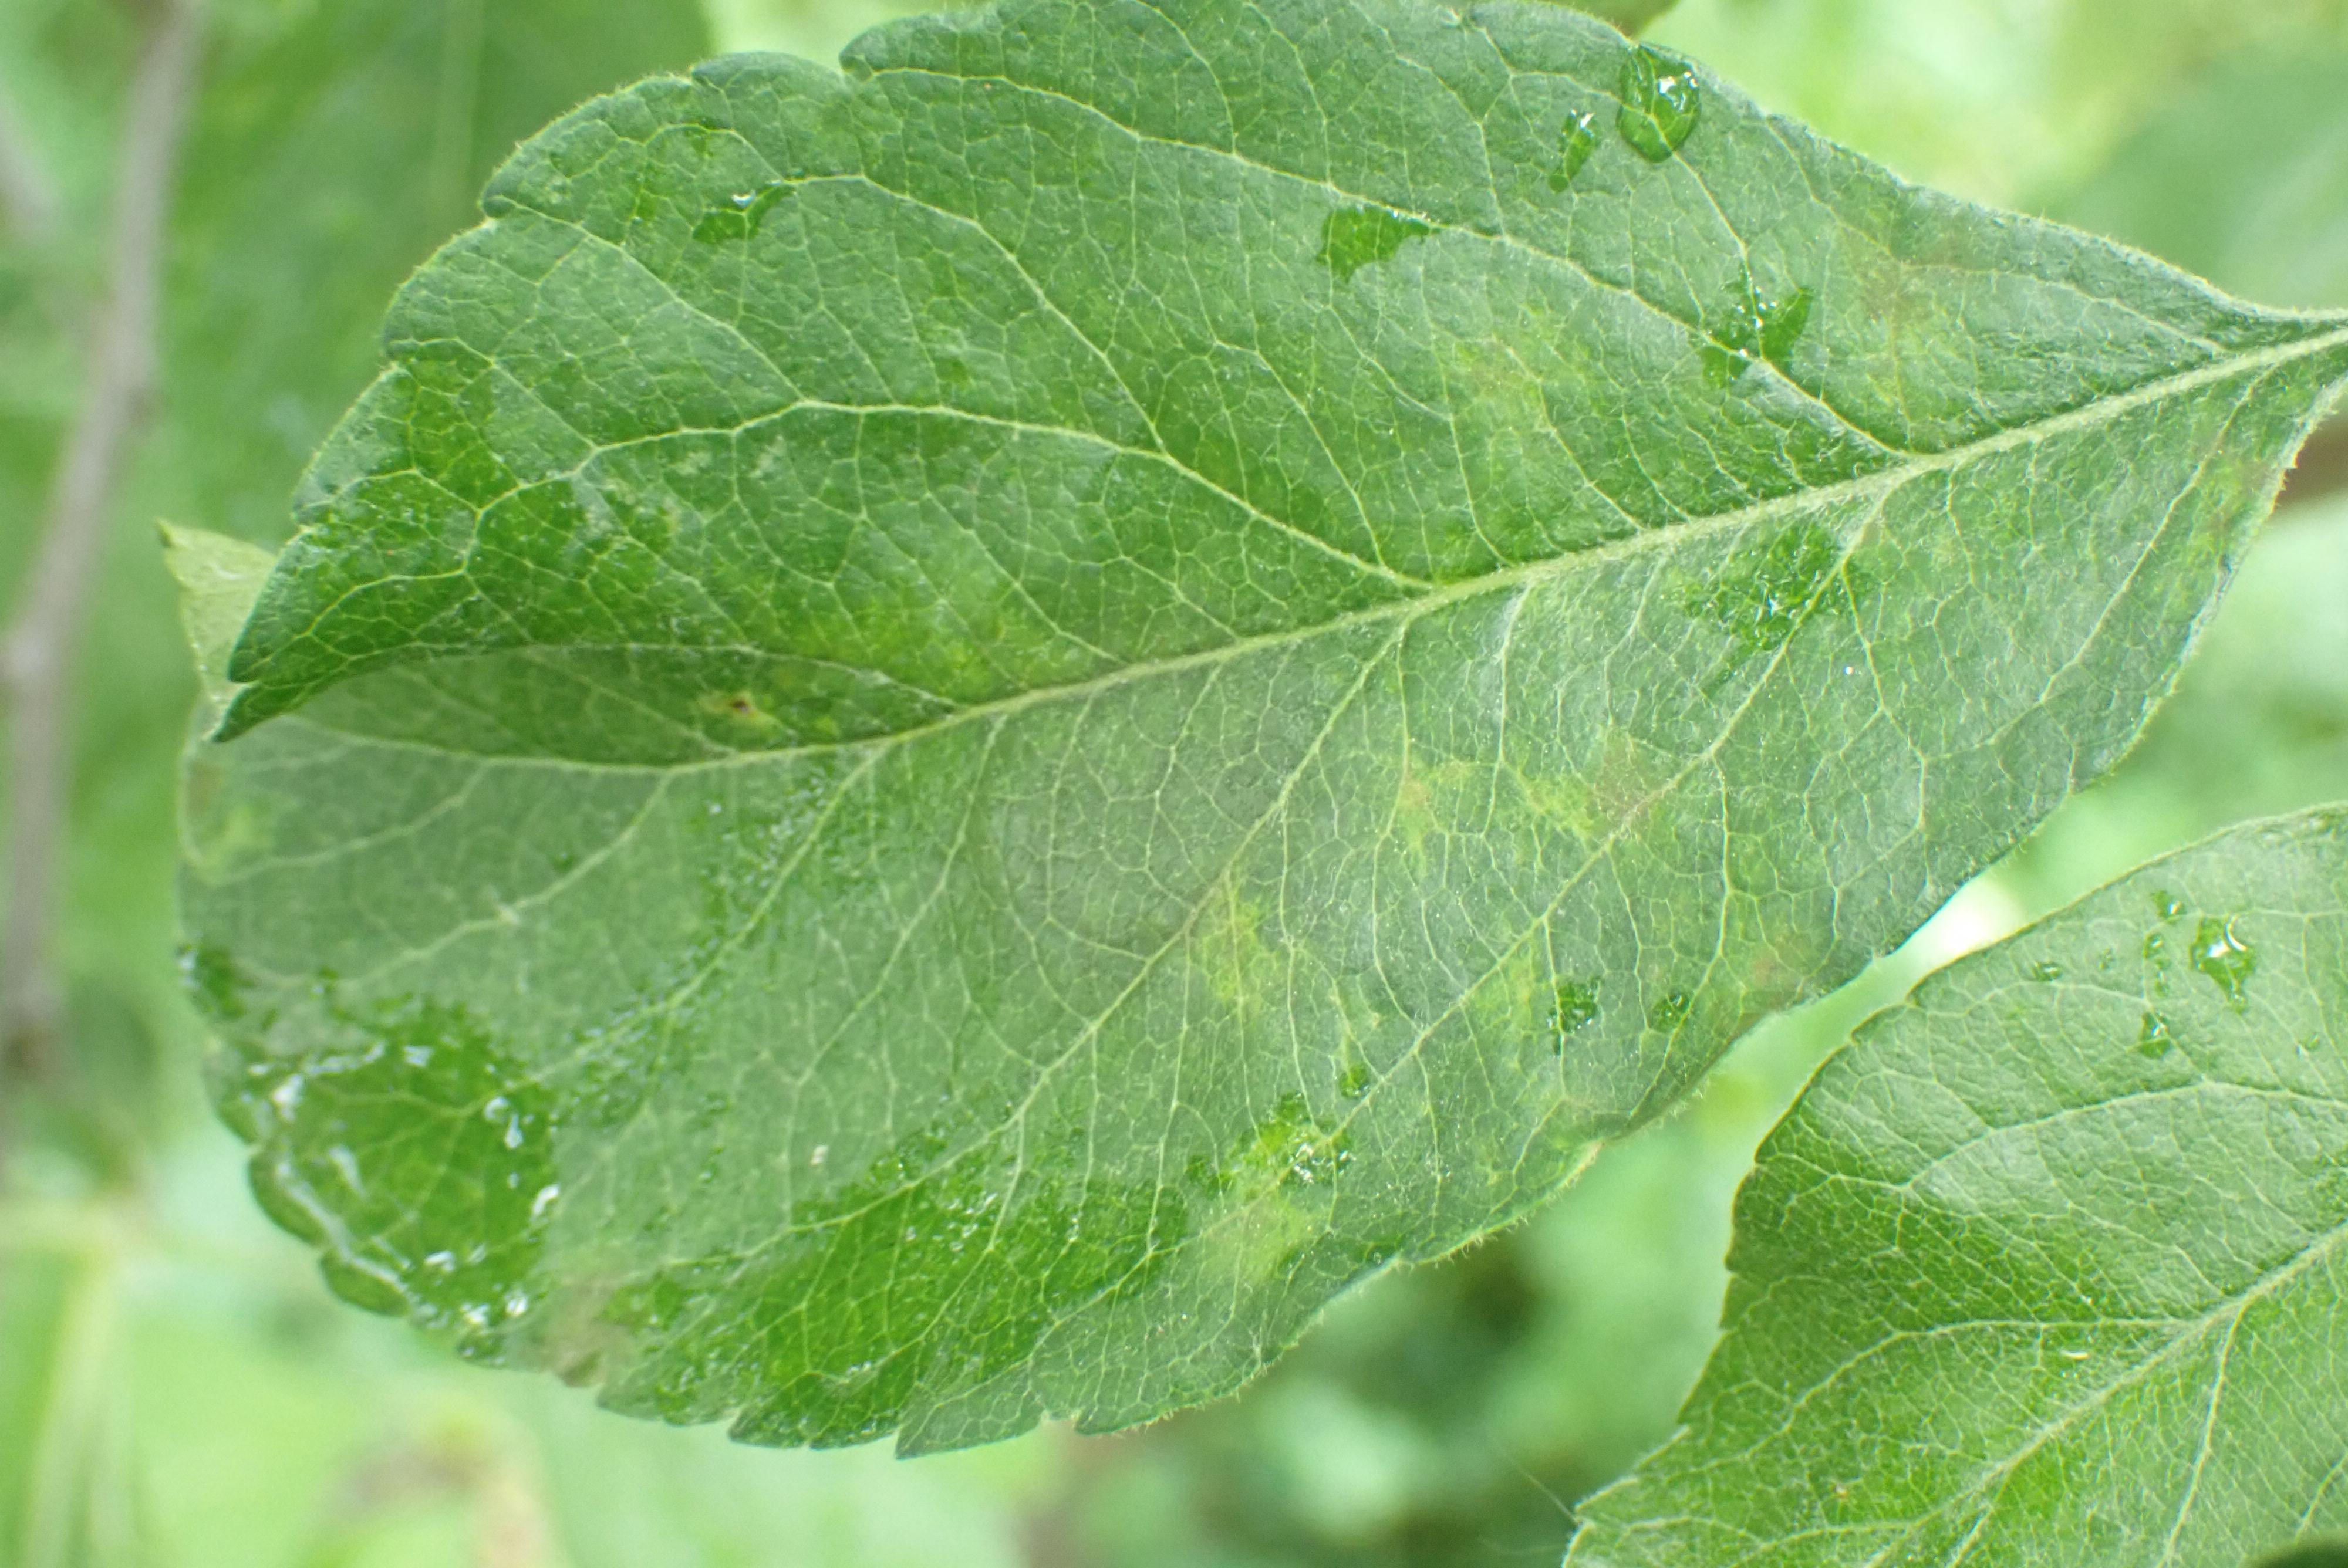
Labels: scab